Progress Party (Norway)

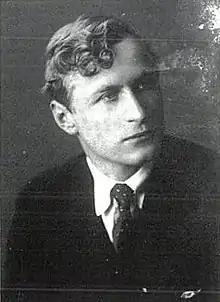
Anders Lange, founder of the party

The Progress Party was founded at a meeting at the movie theater "Saga Kino" in Oslo on 8 April 1973, attended by around 1,345 people. An address speech was held by Anders Lange, after whom the party was named the Anders Lange's Party for a Strong Reduction in Taxes, Duties and Public Intervention, commonly known as Anders Lange's Party (ALP). Lange had some political experience from the interwar era Fatherland League and was part of the Norwegian resistance movement during the Second World War. Since the end of the war, he had worked as an independent right-wing political editor and public speaker. Lange held his first public speech as chairman of ALP at Youngstorget in Oslo on 16 May the same year. ALP was to a large extent inspired by the Danish Progress Party, which was founded by Mogens Glistrup. Glistrup also spoke at the event, which gathered around 4,000 attendees.